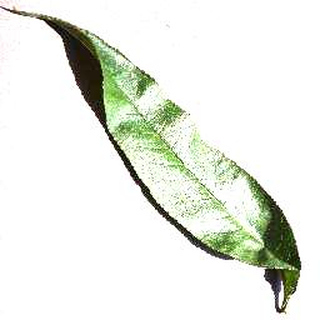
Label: healthy_peach